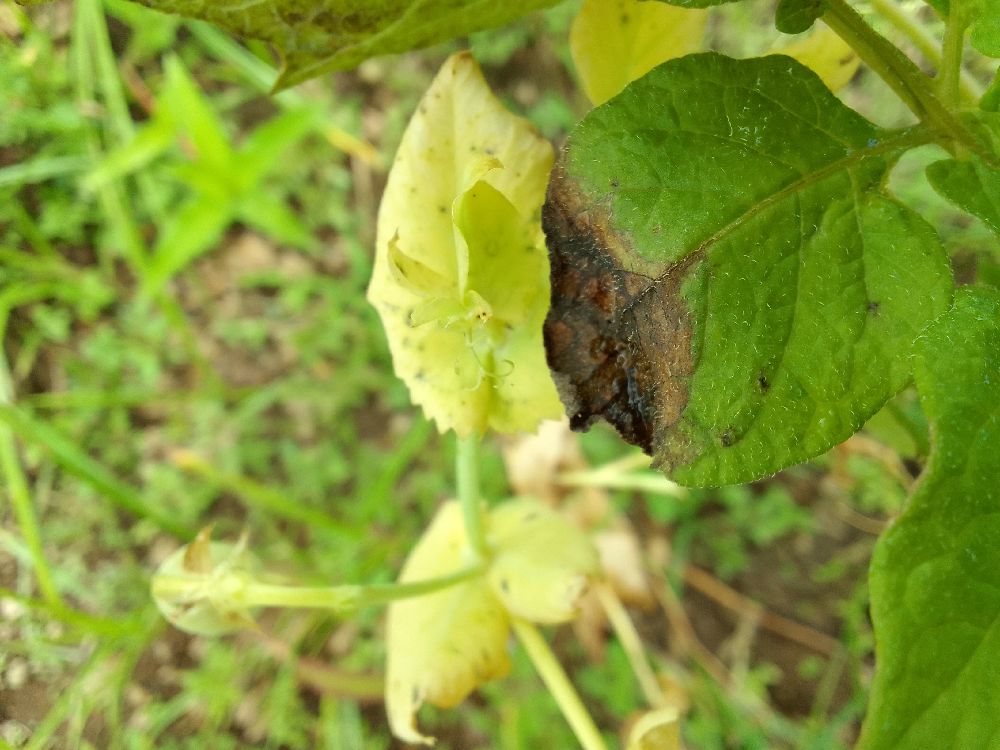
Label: Late blight